Remineralisation

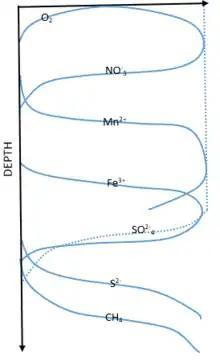
Sketch of major electron acceptors in marine sediment porewater based on idealized relative depths

The degradation of organic matter through respiration in the modern ocean is facilitated by different electron acceptors, their favorability based on Gibbs free energy law, and the laws of thermodynamics. This redox chemistry is the basis for life in deep sea sediments and determines the obtainability of energy to organisms that live there. From the water interface moving toward deeper sediments, the order of these acceptors is oxygen, nitrate, manganese, iron, and sulfate. The zonation of these favored acceptors can be seen in Figure 1. Moving downwards from the surface through the zonation of these deep ocean sediments, acceptors are used and depleted. Once depleted the next acceptor of lower favorability takes its place. Thermodynamically, oxygen represents the most favorable electron accepted but is quickly used up in the water sediment interface and concentrations extends only millimeters to centimeters down into the sediment in most locations of the deep sea. This favorability indicates an organism's ability to obtain higher energy from the reaction which helps them compete with other organisms. In the absence of these acceptors, organic matter can also be degraded through methanogenesis, but the net oxidation of this organic matter is not fully represented by this process. Each pathway and the stoichiometry of its reaction are listed in table 1.